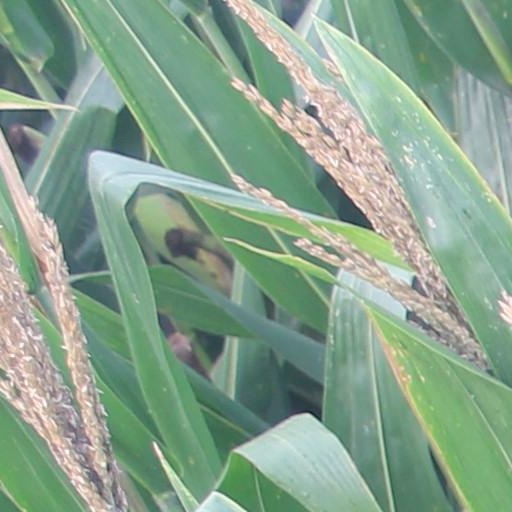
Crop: maize; corn